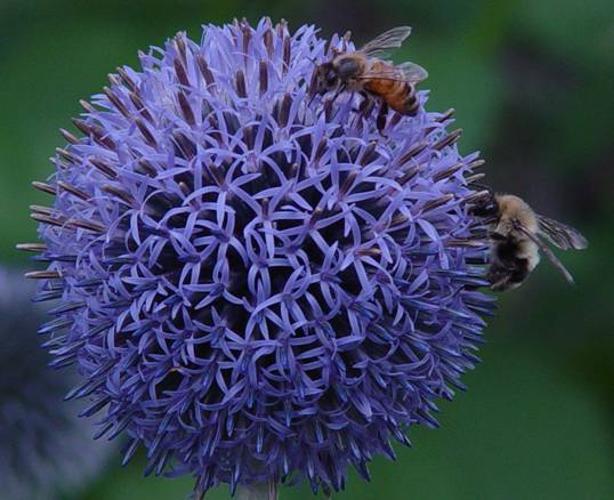
Label: globe thistle